Whitney Museum

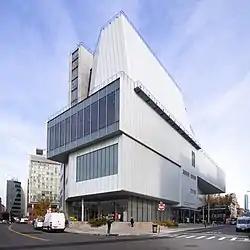
The front of the museum (2019)

The Whitney Museum of American Art, known informally as "The Whitney", is a modern and contemporary American art museum located in the Meatpacking District and West Village neighborhoods of Manhattan in New York City. The institution was founded in 1930 by Gertrude Vanderbilt Whitney (18751942), a prominent American socialite, sculptor, and art patron after whom it is named.